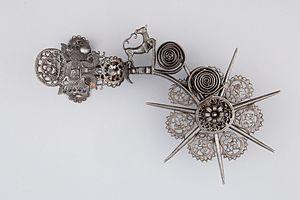
En équitation, l'éperon est un instrument de cavalier qui se fixe sur la partie de la botte recouvrant la cheville ou le talon. Il s'agit d'une aide artificielle qui prolonge l'action de la jambe en la renforçant et en la rendant plus précise. L'éperon est utilisé dans chaque discipline équestre. Des règles ont été imposées concernant l'utilisation et les pénalités que l'éperon peut éventuellement attirer.